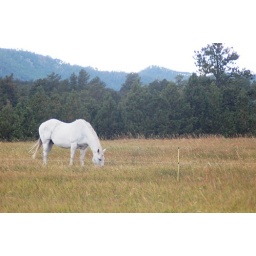
Only one horse out in the pasture today!!